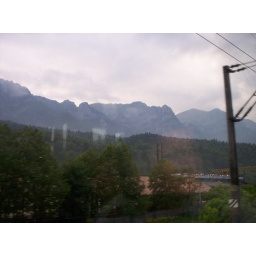
mountains in brashov seen from train window